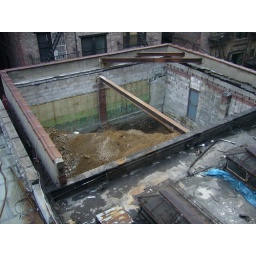
The building next door is being partially torn down. Nothing like jackhammers at 8am in the morning.